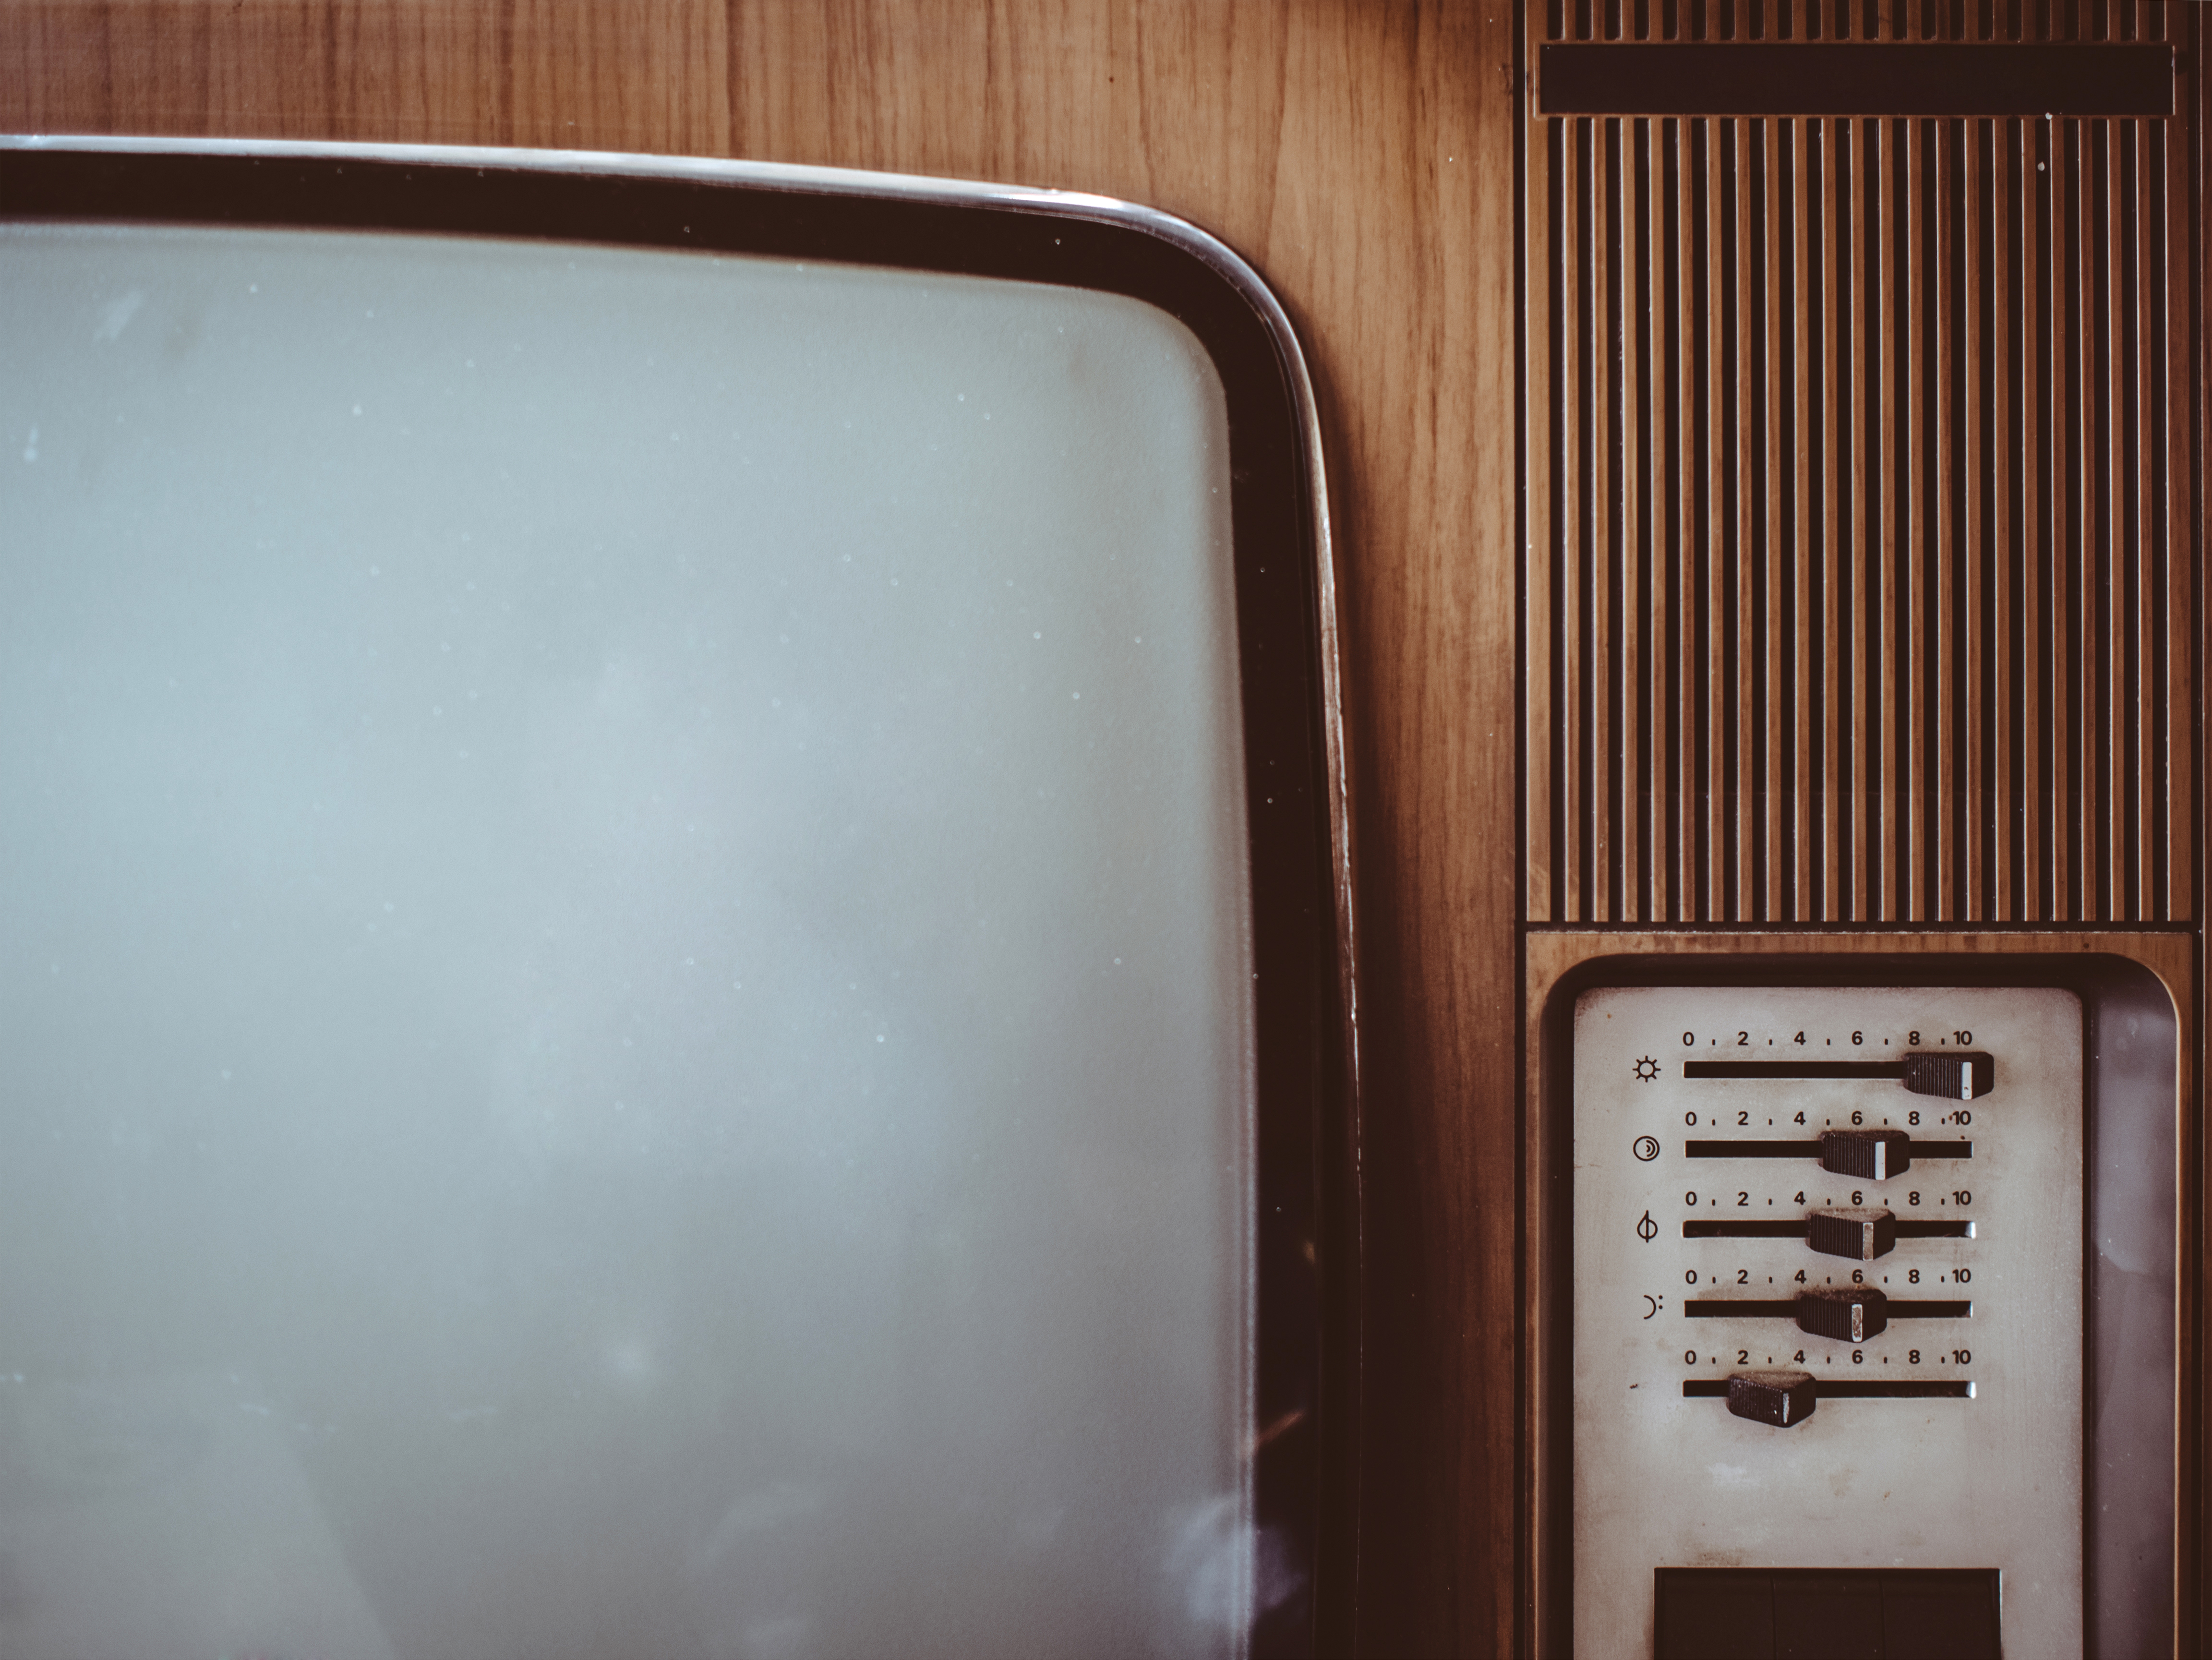
wood, vintage, old, television, tv, lighting, close up, window covering